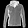
Label: Coat